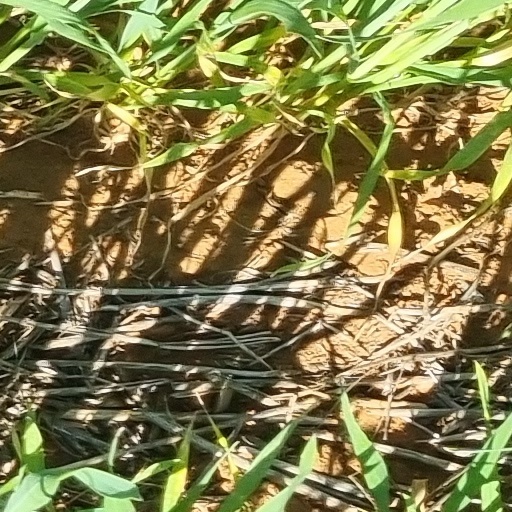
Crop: wheat